Felicjan Sławoj Składkowski

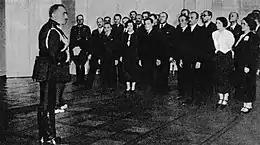
Prime Minister Składkowski addressing Chancellery employees upon his nomination, May 1936

After Piłsudski's death, the camp of his followers divided into factions, including the supporters of President Ignacy Mościcki, and those who favoured Marshal Edward Rydz-Śmigły. In the spring of 1936, both groups agreed on a compromise and created the government of Prime Minister Felicjan Sławoj-Składkowski (15 May 1936). On 4 June 1936, Składkowski gave a speech in parliament, in which he stated that he was nominated to his post by both the president and the marshal. Among the members of his government were politicians of different factions, such as Eugeniusz Kwiatkowski and Minister of Foreign Affairs Józef Beck. Składkowski himself tried to stay away from any political conflicts, and concentrated his efforts on improving the state administration, especially police force and civil services. He frequently toured Poland, visiting schools, police stations, manufacturing plants and farm estates.